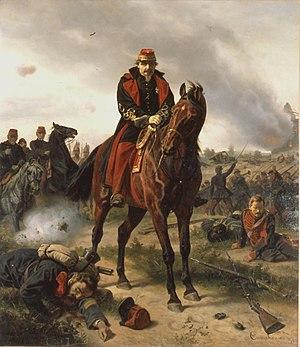
La guerre franco-allemande de 1870 fut marquée par une domination militaire de la Prusse et de ses alliés, que ce soit d'un point de vue numérique, technique ou stratégique, aidée en cela notamment par l'incompétence des dirigeants militaires français, à l'image du maréchal Bazaine, mais aussi de Napoléon III, venu s'enfermer à Sedan. Les officiers français formés en Afrique, plus baroudeurs que techniciens, ont quant à eux agi globalement dans le désordre.
Charles-Louis-Napoléon Bonaparte, dit Louis-Napoléon Bonaparte, né le 20 avril 1808 à Paris et mort le 9 janvier 1873 à Chislehurst, est un monarque et un homme d'État français. Il est à la fois l'unique président de la Deuxième République, le premier chef d'État français élu au suffrage universel masculin, le 10 décembre 1848, le premier président de la République française, et après la proclamation de l'Empire le 2 décembre 1852, le dernier monarque du pays sous le nom de Napoléon III, empereur des Français.
María Eugenia Ignacia Agustina de Palafox y Kirkpatrick, 19ᵉ comtesse de Teba — dite Eugénie de Montijo —, née le 5 mai 1826 à Grenade et morte le 11 juillet 1920 à Madrid, est l'épouse de Napoléon III, empereur des Français. À ce titre, elle porte le titre d'impératrice des Français du 29 janvier 1853 au 4 septembre 1870.